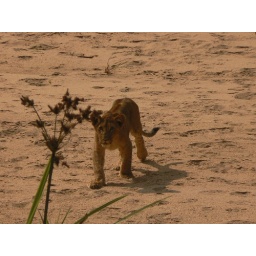
Lion cub in river bed